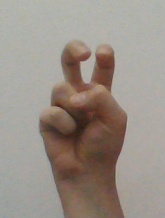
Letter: toot